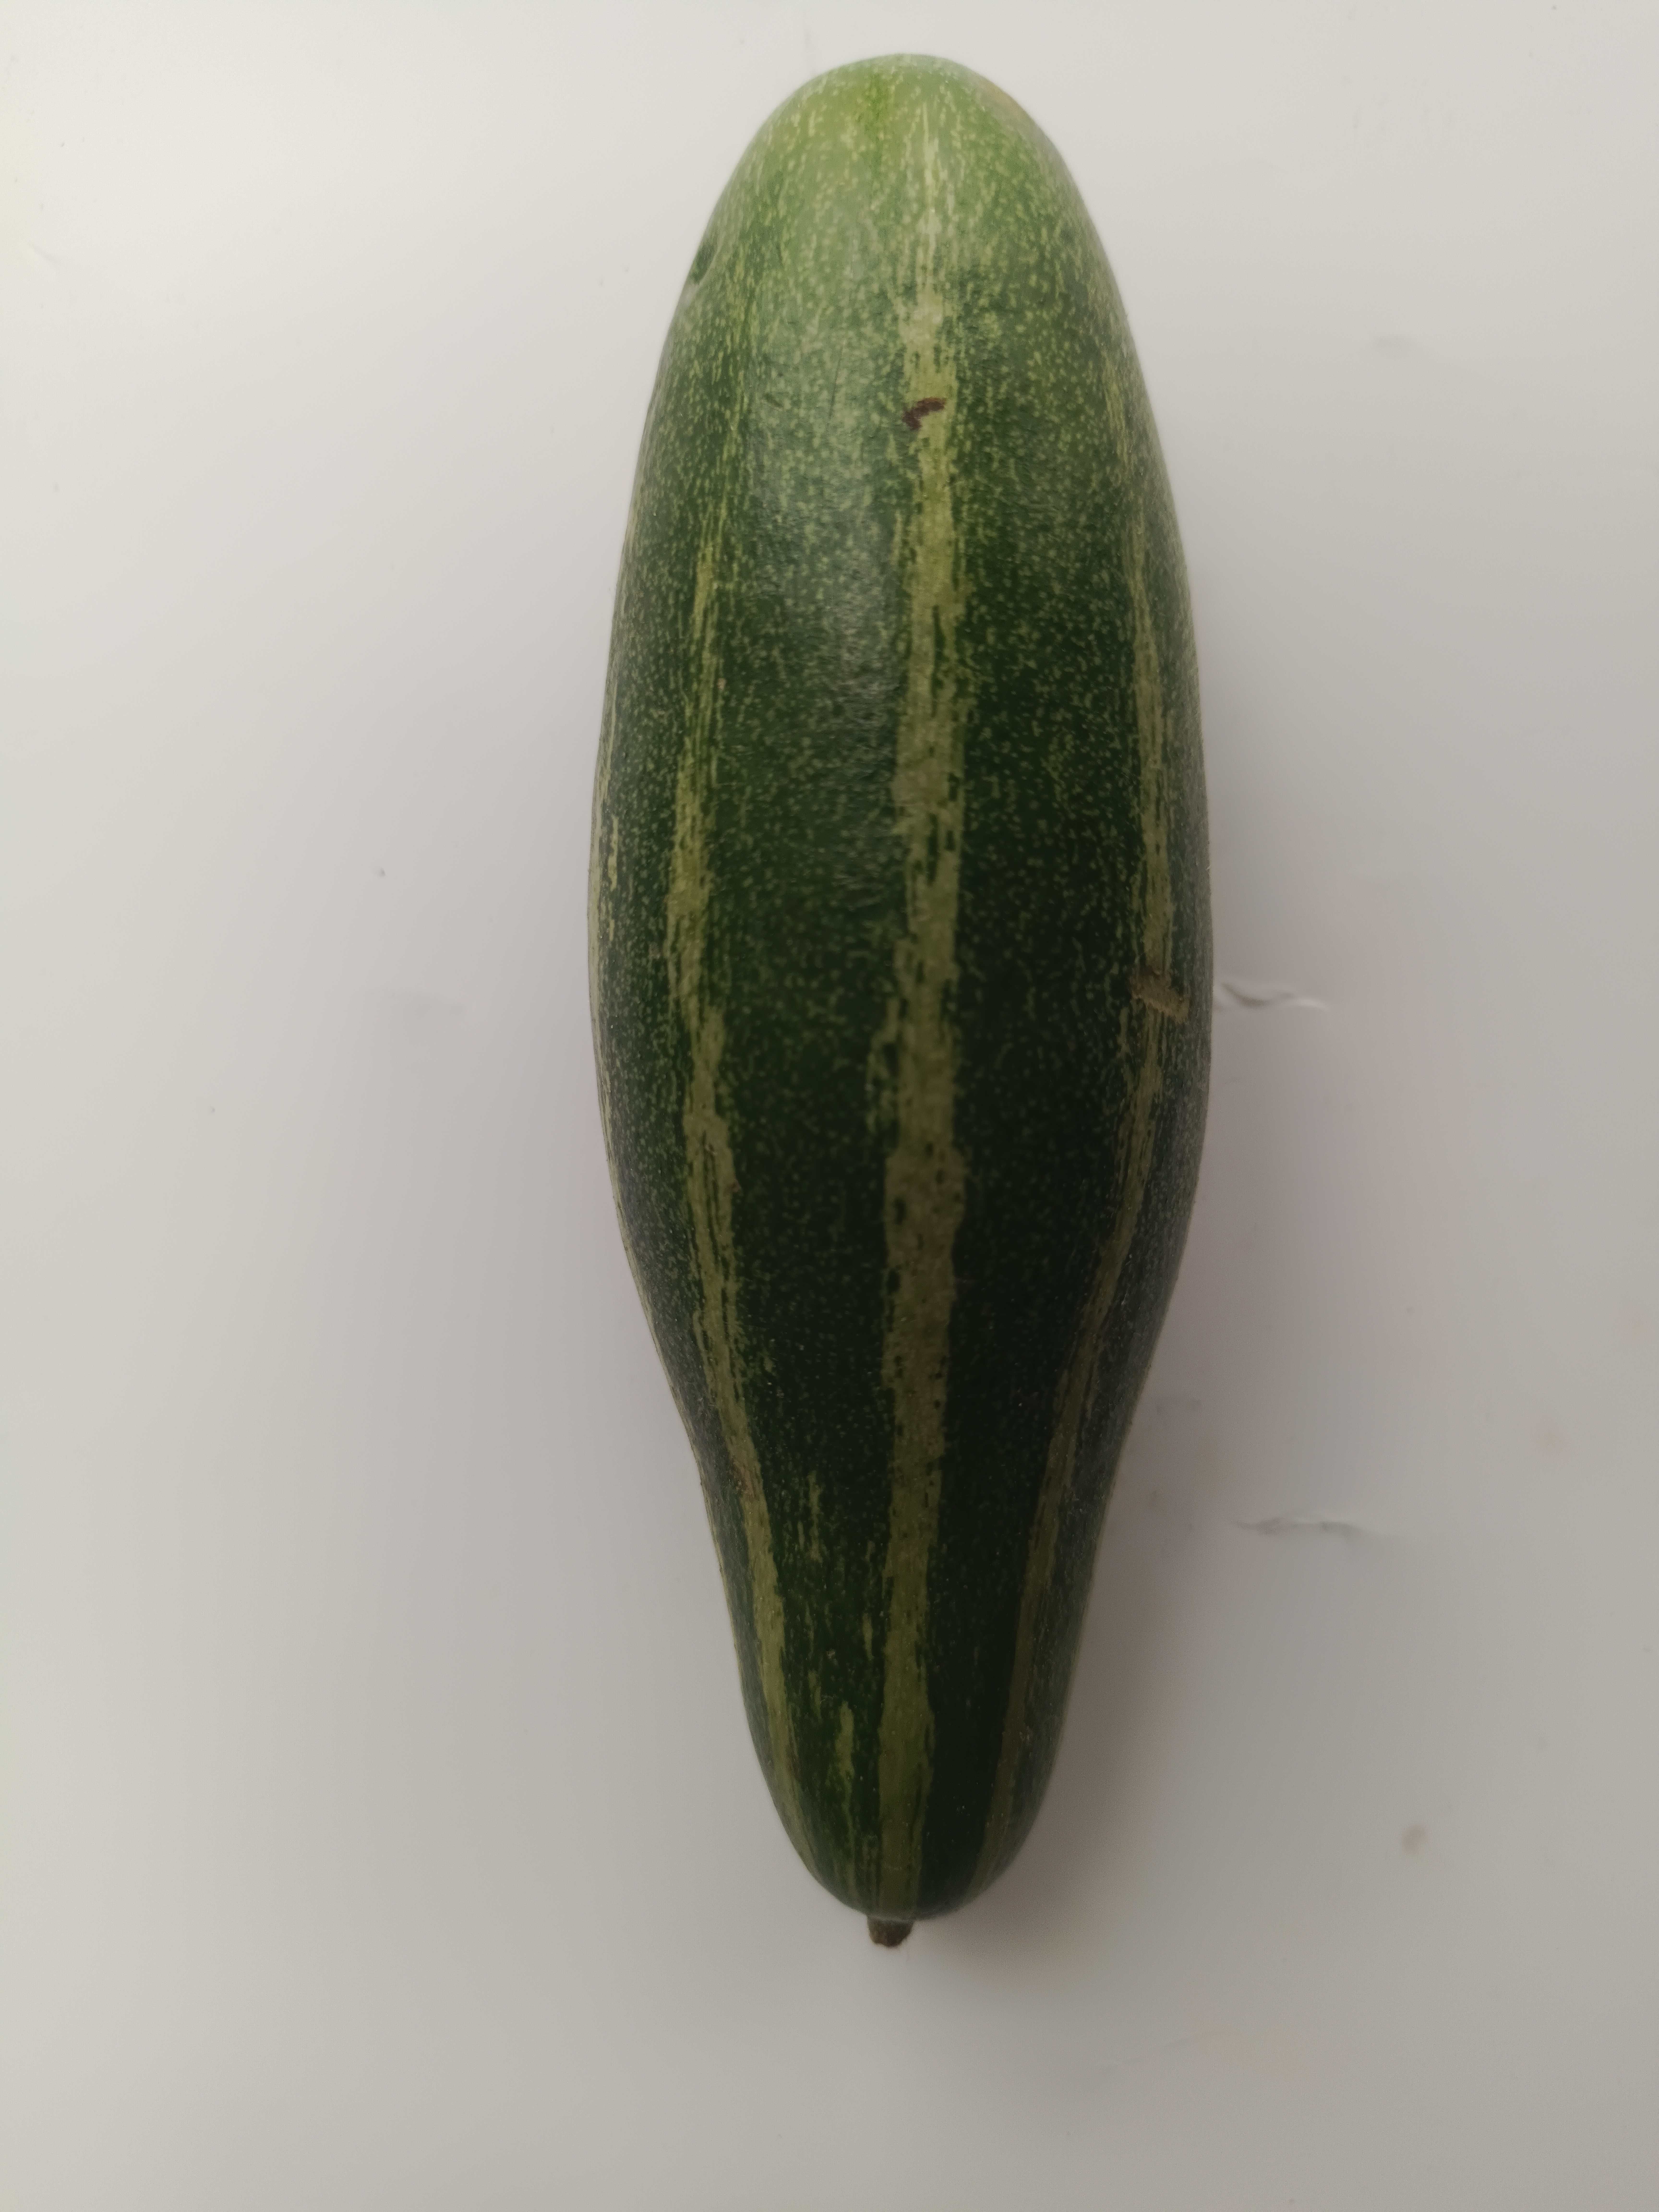
Label: Trichosanthes dioica